Ivy (South Korean singer)

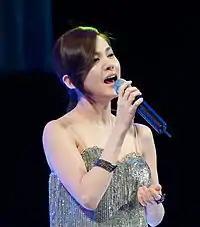
at the 2009 Korean Contents Awards

After having her comeback further delayed by problems with her management company, Ivy released her third album ""I Be.."", with contributions from artists such as PSY and Nam Gyuri. She also switched from Fantom Entertainment to De Chocolate E&TF.